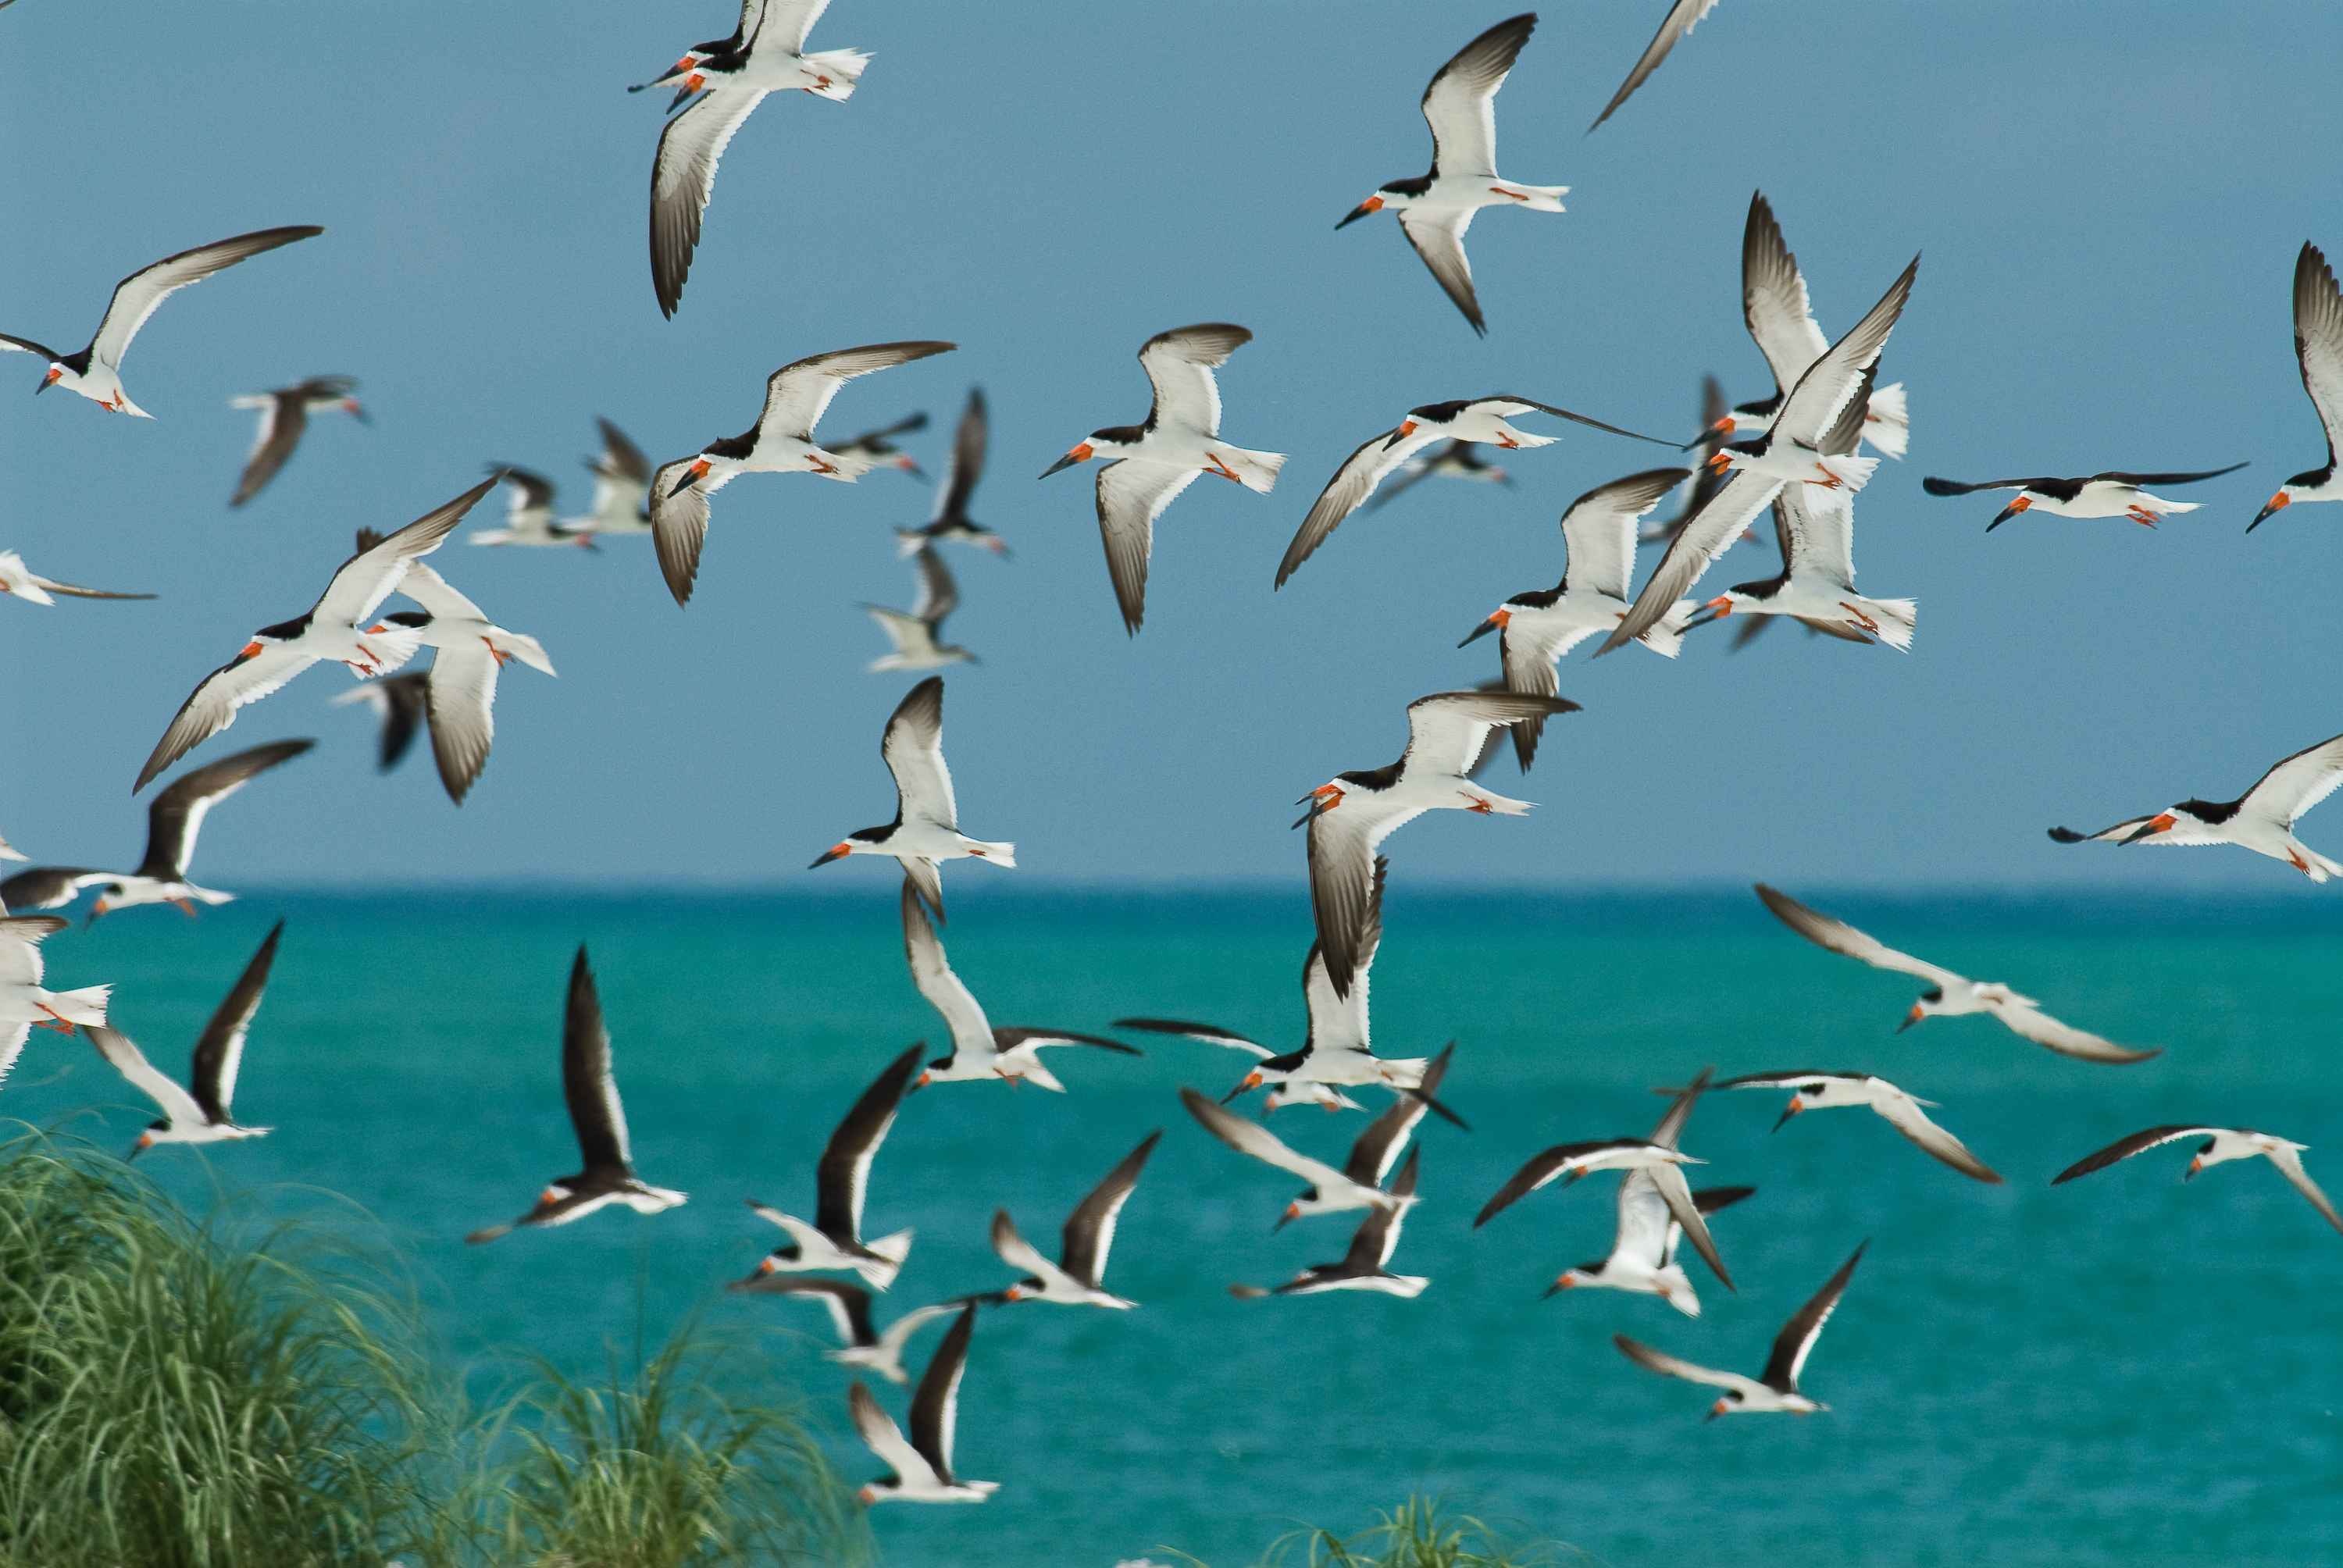
bird, seabird, flock, flight, black, fauna, birds, animals, vertebrate, skimmer, take, bird migration, animal migration, skimmers